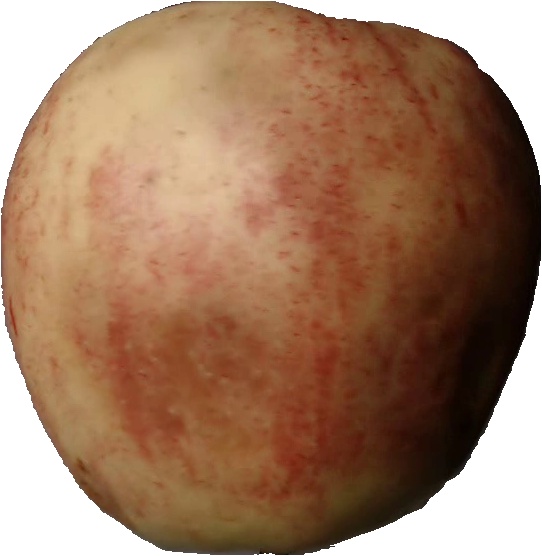
Label: apple_red_3